Greg Asner

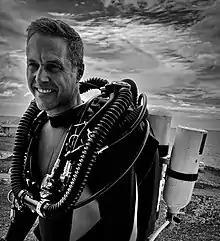

Gregory P. Asner is an American ecologist whose global work has focused on ecosystems, conservation, and climate sciences. He has developed technology to access and analyze large amounts of data about ecosystems, including assessing carbon emissions, coral reef resilience, and biodiversity. He is the founder of the Global Airborne Observatory (GAO, formerly the Carnegie Airborne Observatory, or CAO) and the creator of Carnegie Landsat Analysis System (CLAS) and CLASlite. Since 2019, he has been the Director of Arizona State University's Center for Global Discovery and Conservation Science. He is also managing director of the Allen Coral Atlas, an online map of all the coral reefs in the world used as a reference for reef conservation.